Tanks in the Spanish Army

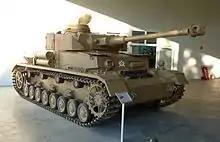
Panzer IV Ausf. H, "El Goloso" Museum of Armored Vehicles, Madrid, Spain

In 1943, the Spanish Army and government decided to replace much of its armor, after studying war in Europe and North Africa. Tanks such as the Panzer I and T-26 were obsolete, as compared to newer tanks such as the Soviet T-34 and German Panther tank. As a result, on 15 March 1943 Spain began to negotiate with the Wehrmacht over the acquisition of modern materiel. The petition asked for 250 Panzer IIIs and 100 Panzer IVs. In return, the Germans instead offered a sale of 20 Panzer IVs and 10 Sturmgeschütz IIIs. On 29 April, Spain accepted Germany's offer. The Panzer IVs sold were of the "Ausf." H variant, and arrived in Spain on 6 December 1943. The Panzer IV "Ausf." H included the longer tank gun, and the homogeneous steel plate on the glacis.